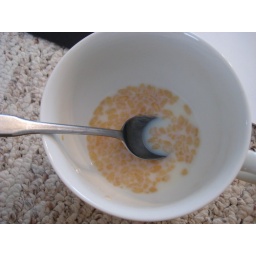
on rare occasions i will have a large bowl of cereal. large mug of cereal in this case.